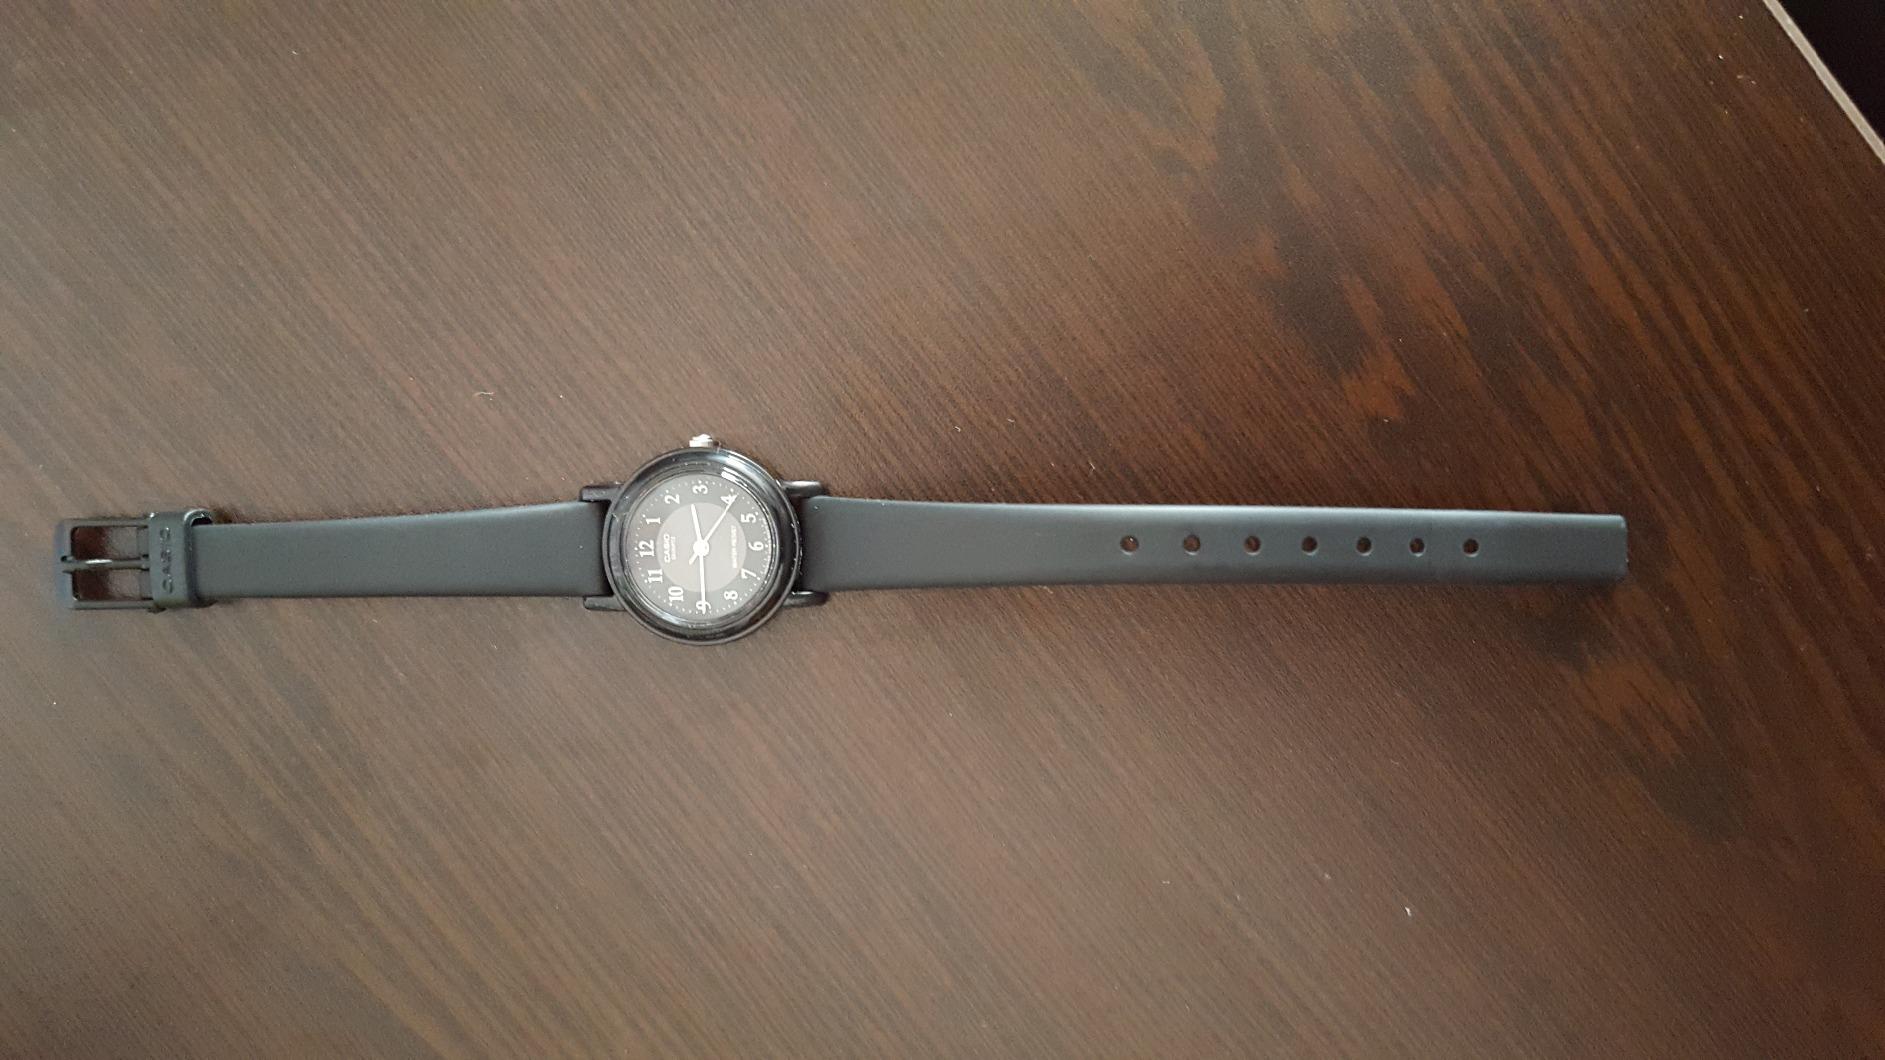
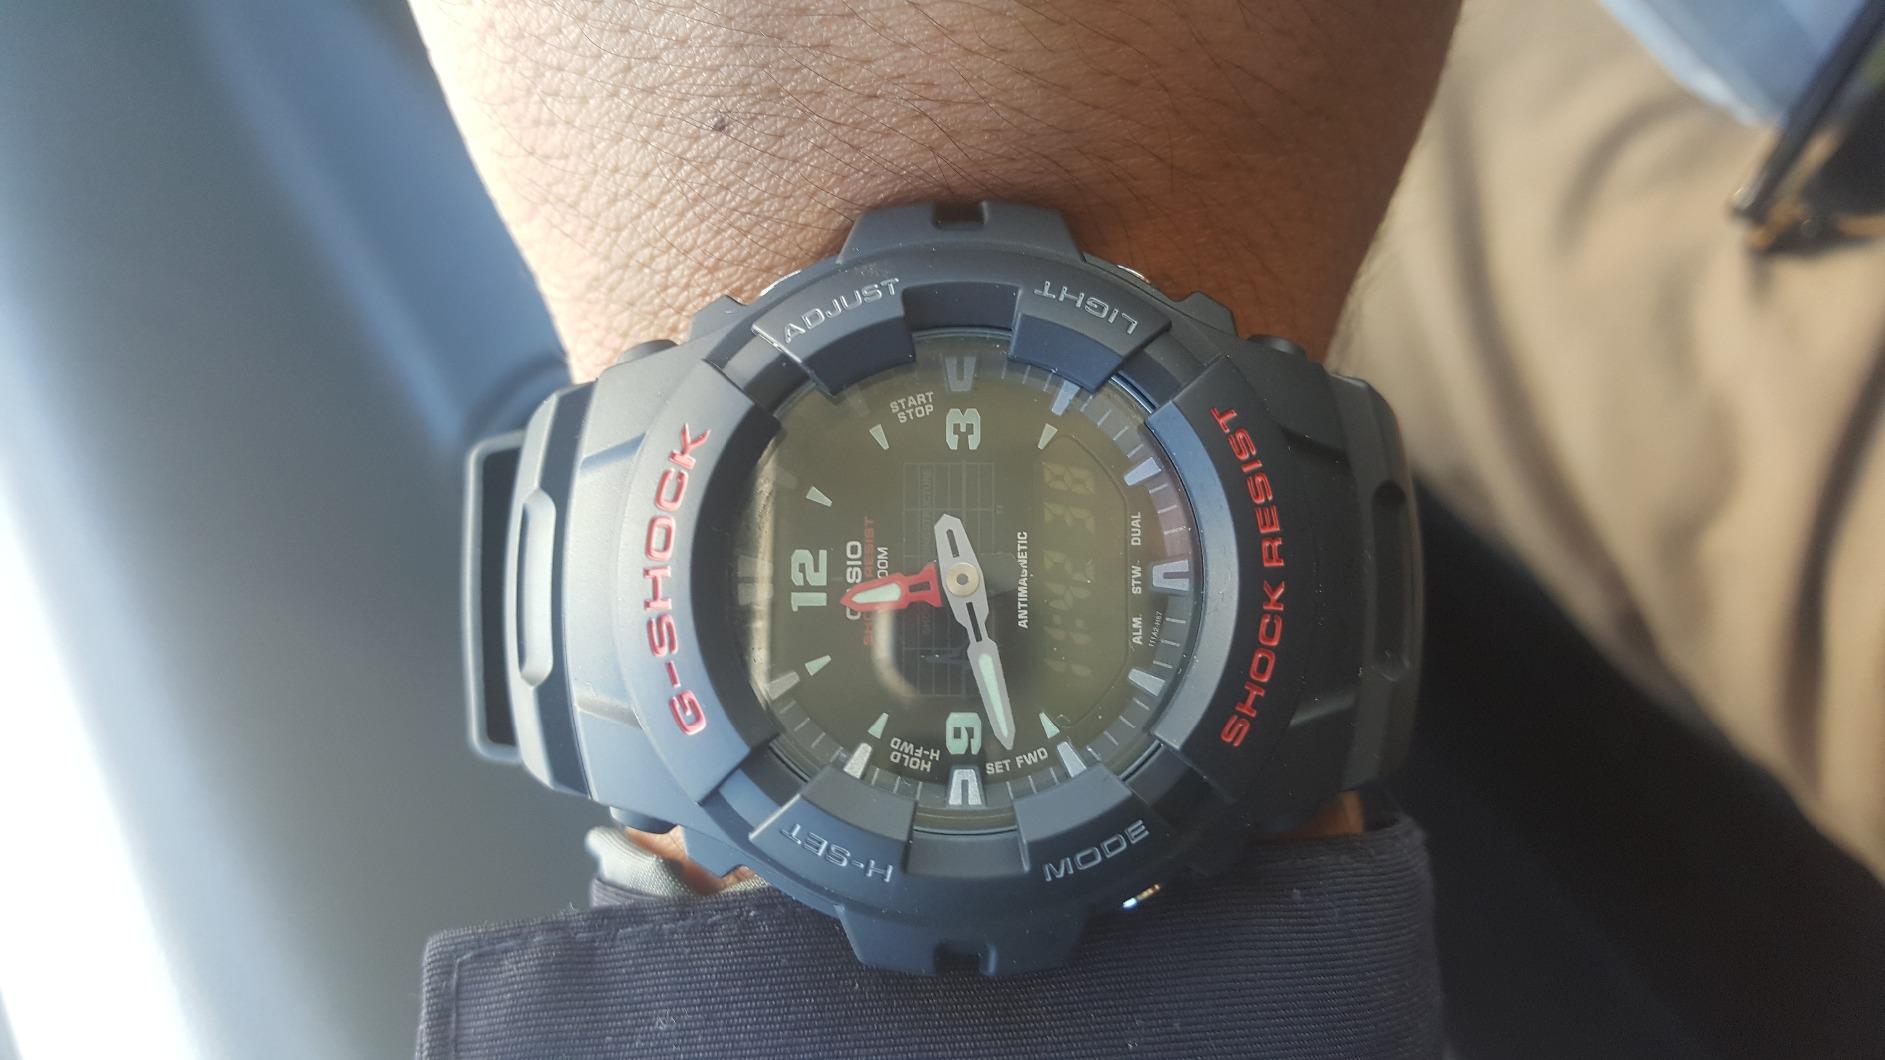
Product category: accessories_watch
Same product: no